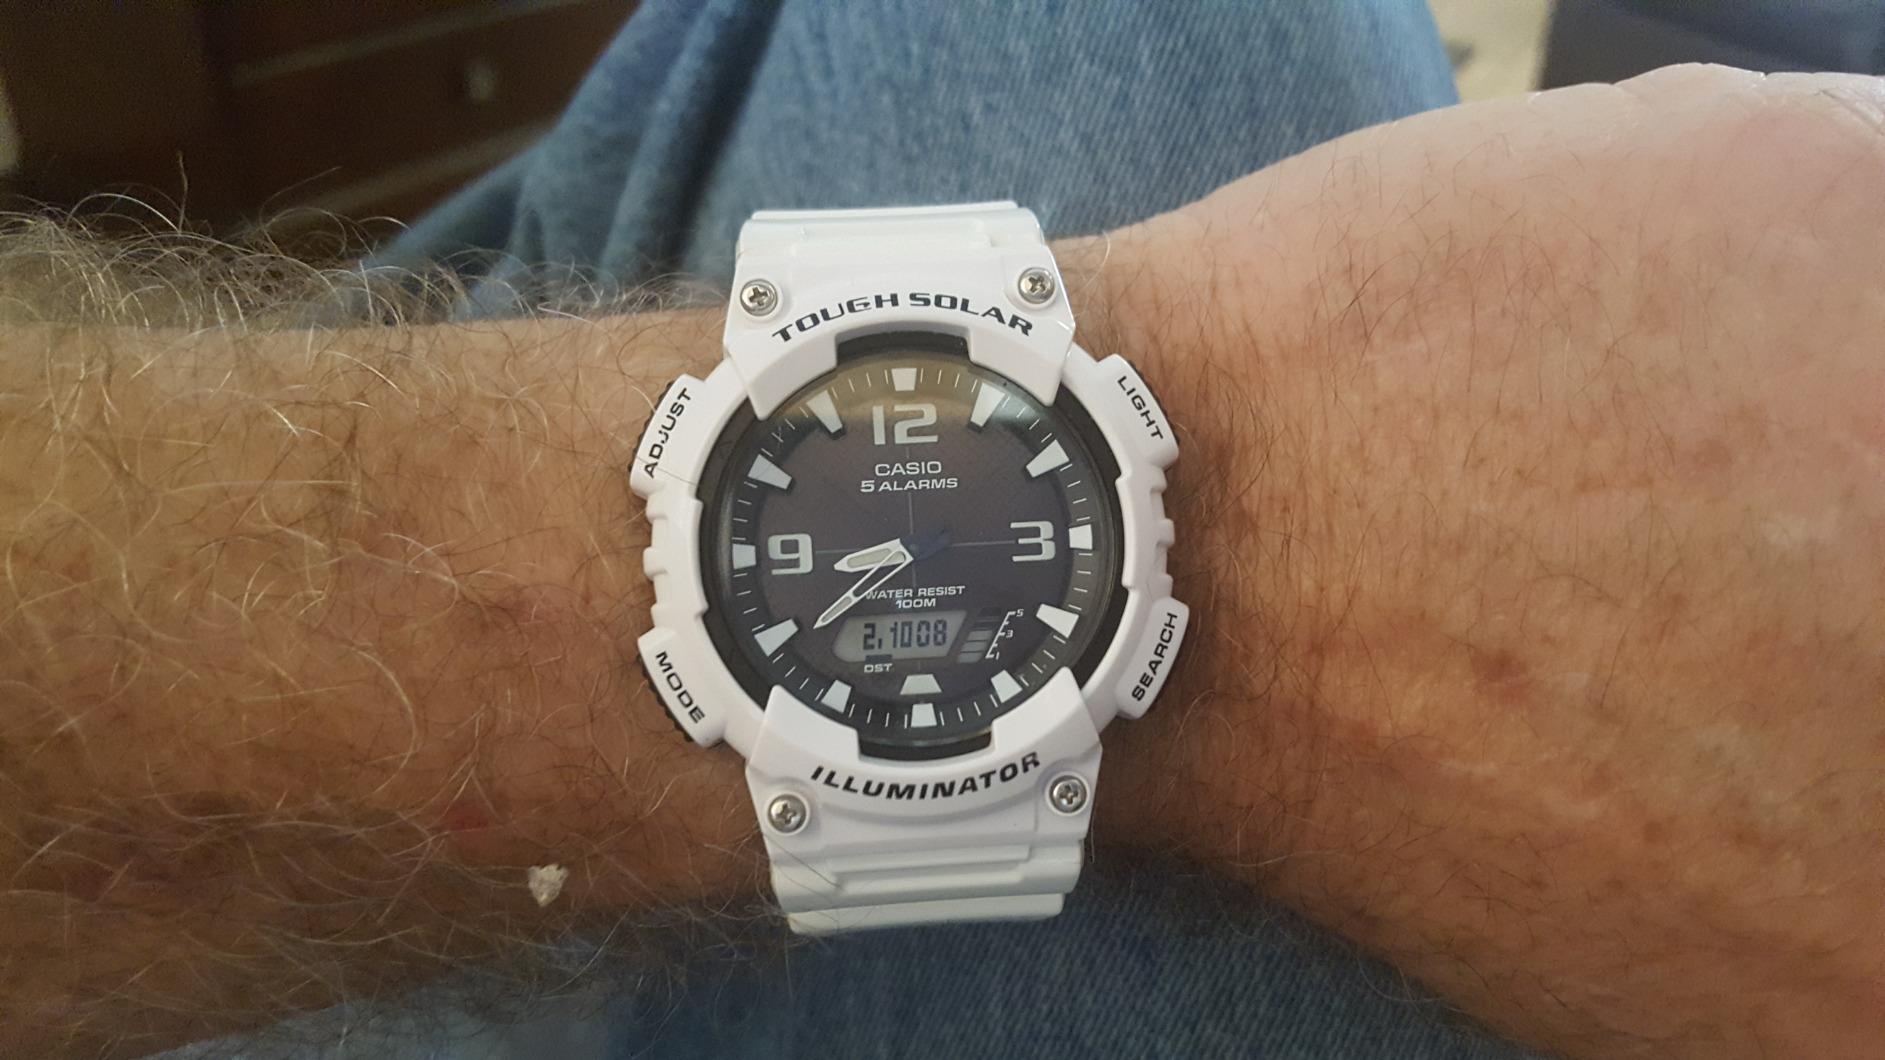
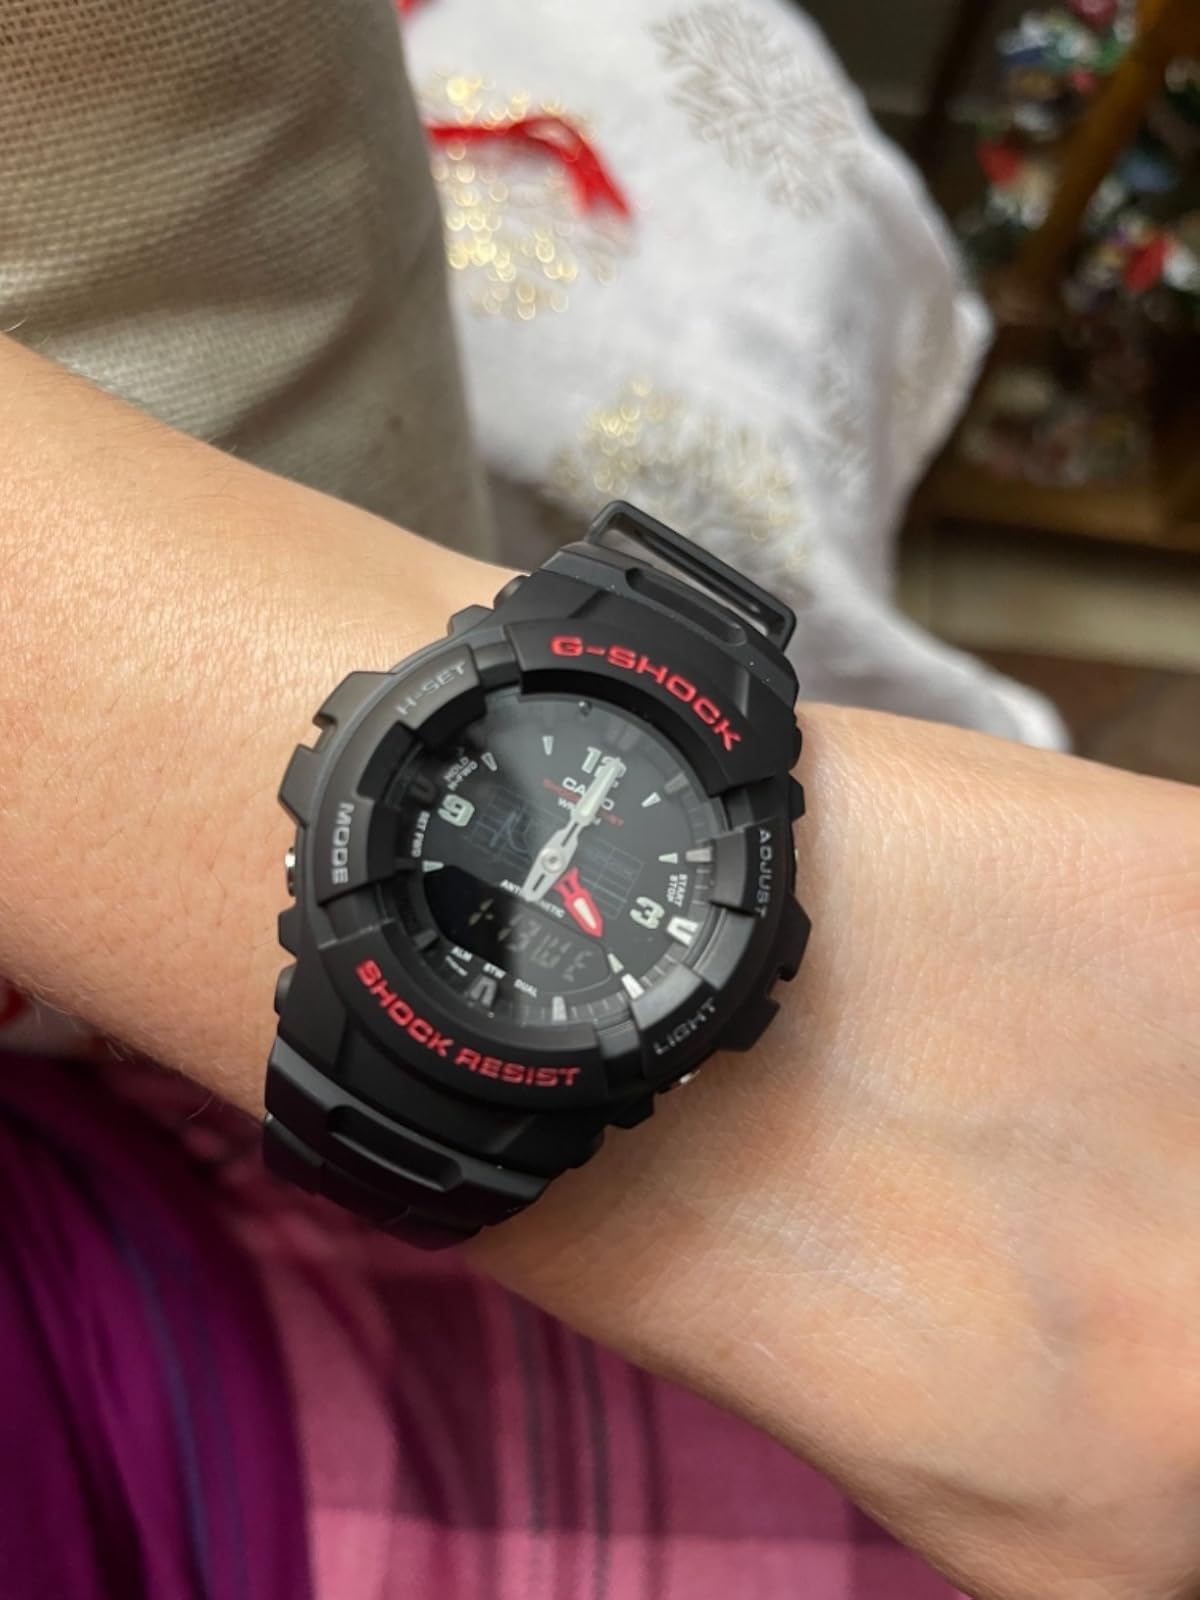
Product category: accessories_watch
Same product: no